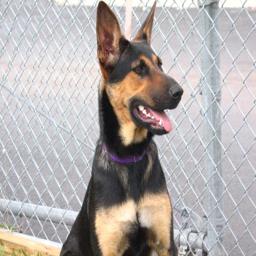
Animal: dogs